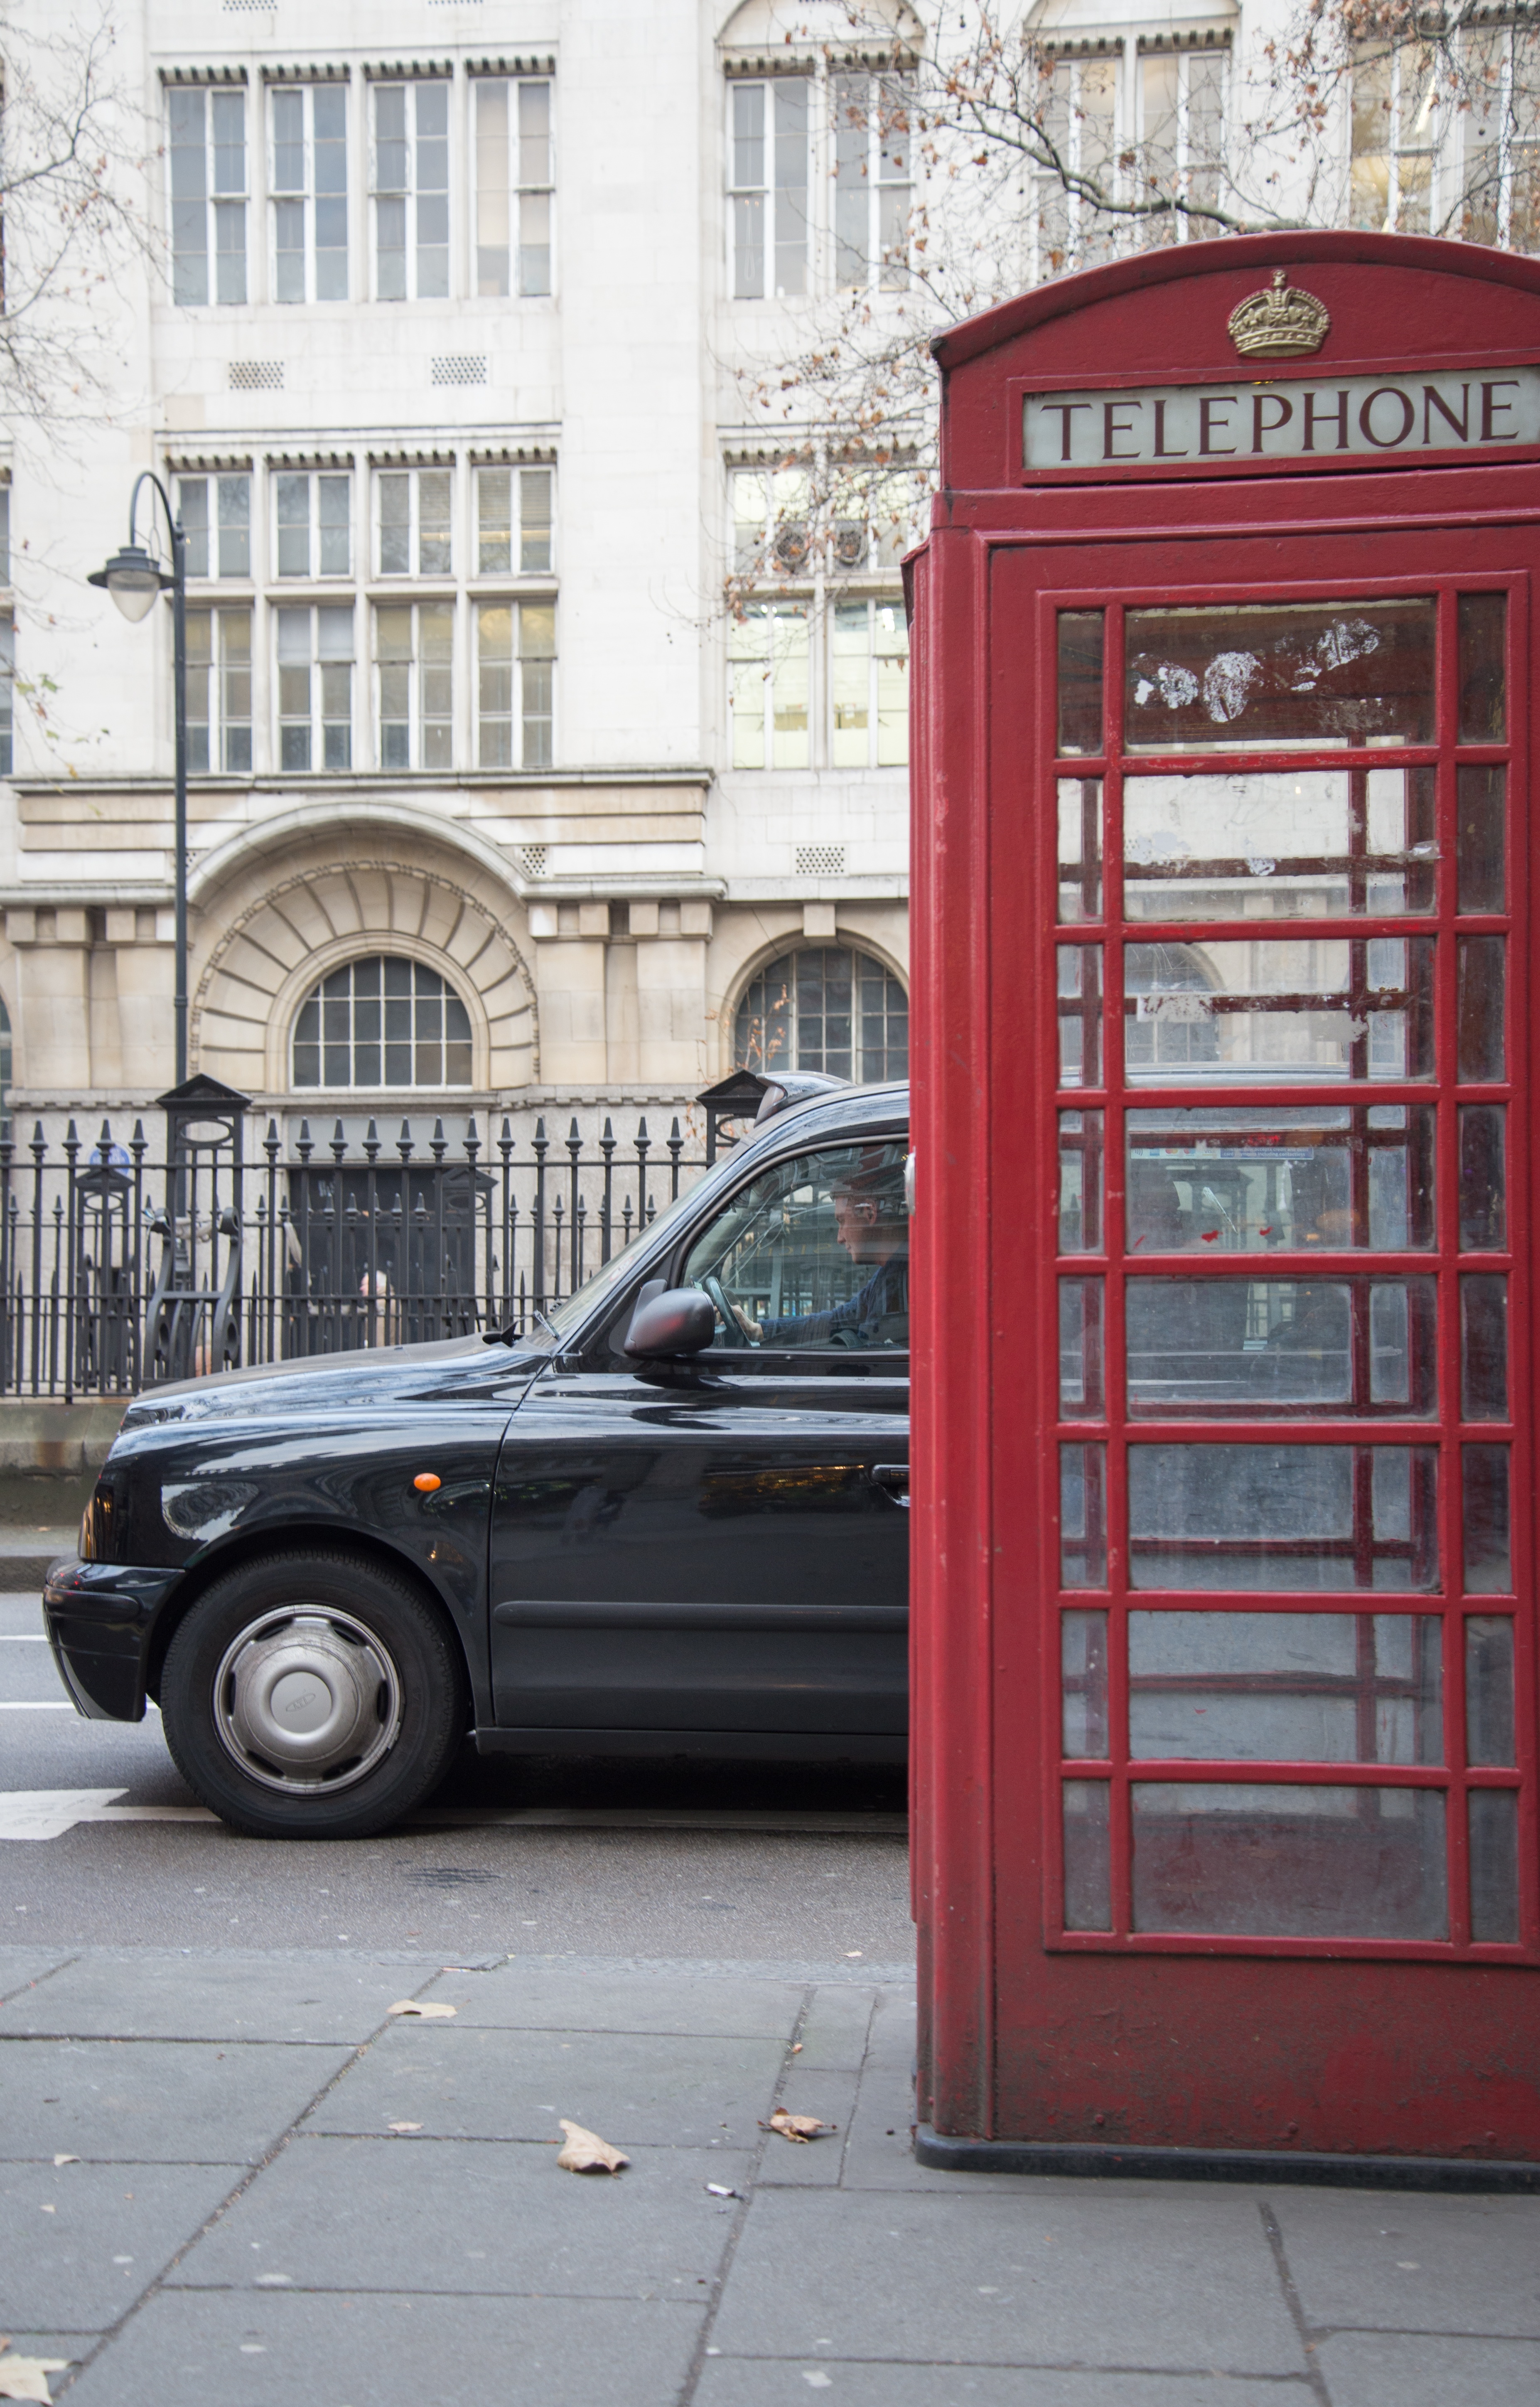
pedestrian, road, street, window, city, urban, travel, taxi, europe, red, vehicle, symbol, phone, color, telephone, box, tourism, lane, public transport, uk, england, capital, london, infrastructure, british, famous, english, britain, united, kingdom, booth, urban area, telephone booth, human settlement